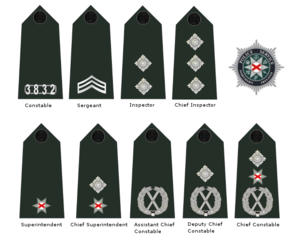
Le Service de police d'Irlande du Nord remplace en 2001 la Royal Ulster Constabulary. La situation politique en Ulster explique l'armement de tous ses personnels assermentés.